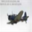
Label: airplane